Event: Nepal Earthquake
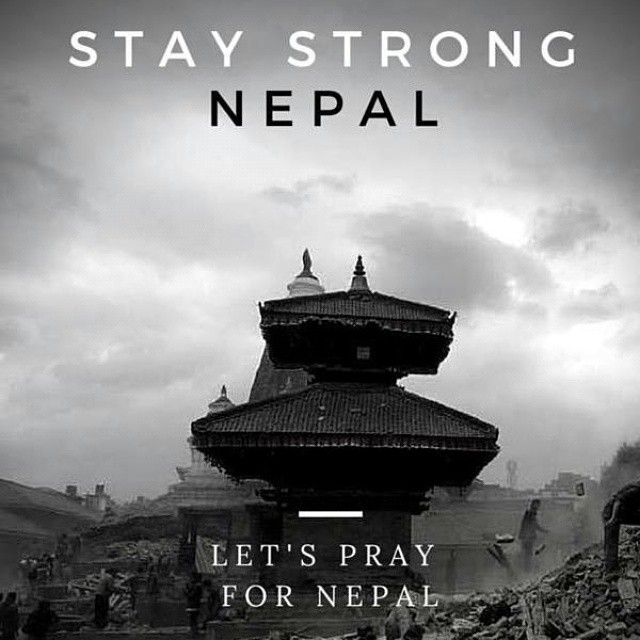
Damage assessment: no_damage